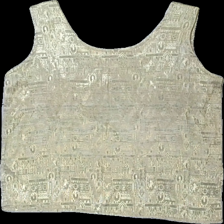
View: back
Type: Tank top
Category: Ladies
Brand: Missing
Colors: Brown
Material: 74% polyester 26% cotton
Pattern: Geometric print
Cut: Regular
Size: XXL
Season: All
Damage location: middle right
Price range: 50-100
Recommended usage: Reuse
Description: guldfärgat linne med symboler på